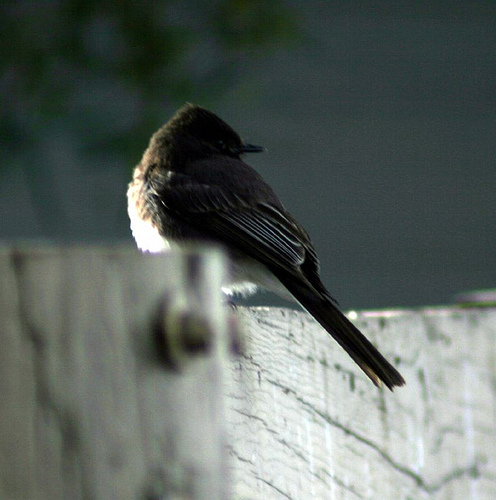
a small bird that is black on top (head, back, wings, tail), has a small crest, and has a white belly.
this small bird has a black back, white belly short beak.
this bird is black in color with a skinny black beak and black eye rings.
this black little bird has a white breast and bely and white wing bars.
black bird with some white stripes on his wings and a black bill and white belly
this bird is black with white and has a very short beak.
this is a gray bird with a long tail and a white belly and abdomen.
this
this bird has a white feathery breast and a pointed black bill
this bird has an all brown body except for a white underbelly and a flat bill.
Species: Olive Sided Flycatcher